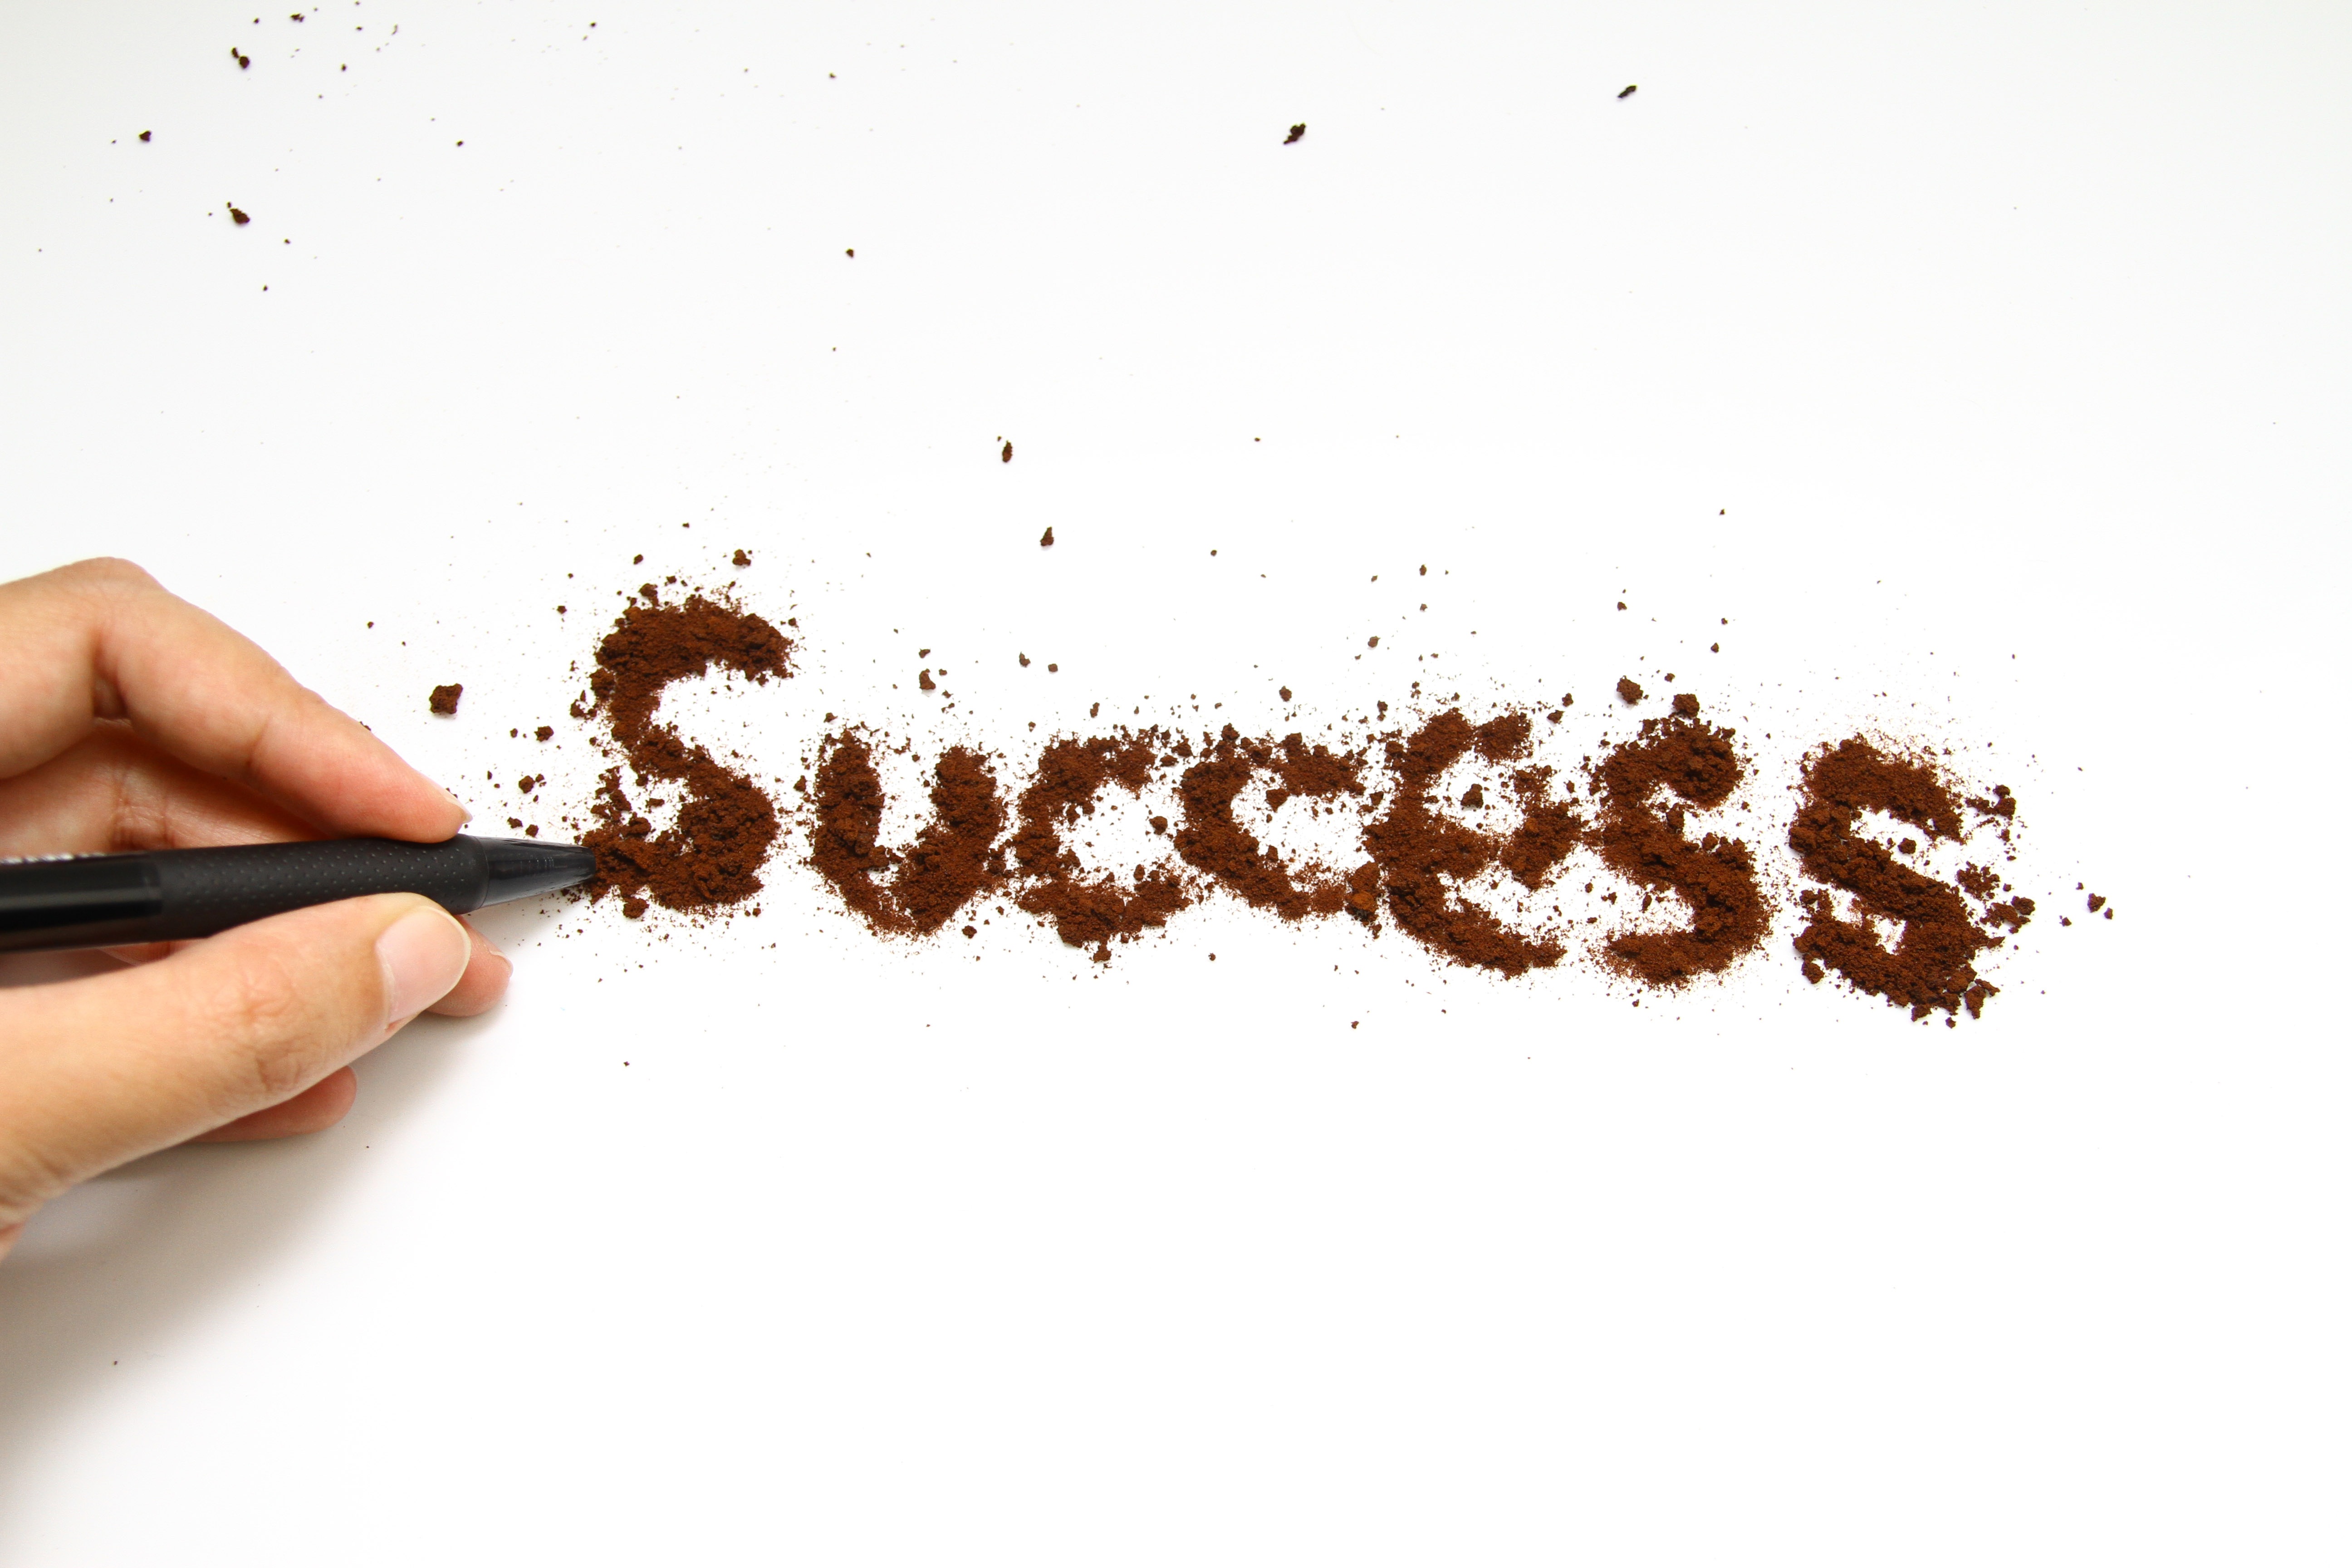
laptop, computer, writing, work, hand, man, working, table, person, creative, coffee, people, technology, cup, internet, young, finger, corporate, office, communication, business, coffee cup, modern, brand, cup of coffee, font, design, text, arts, break, connection, development, businessman, success, marketing, online, finance, coffee break, occupation, successful, success concept, business success, successful businessman